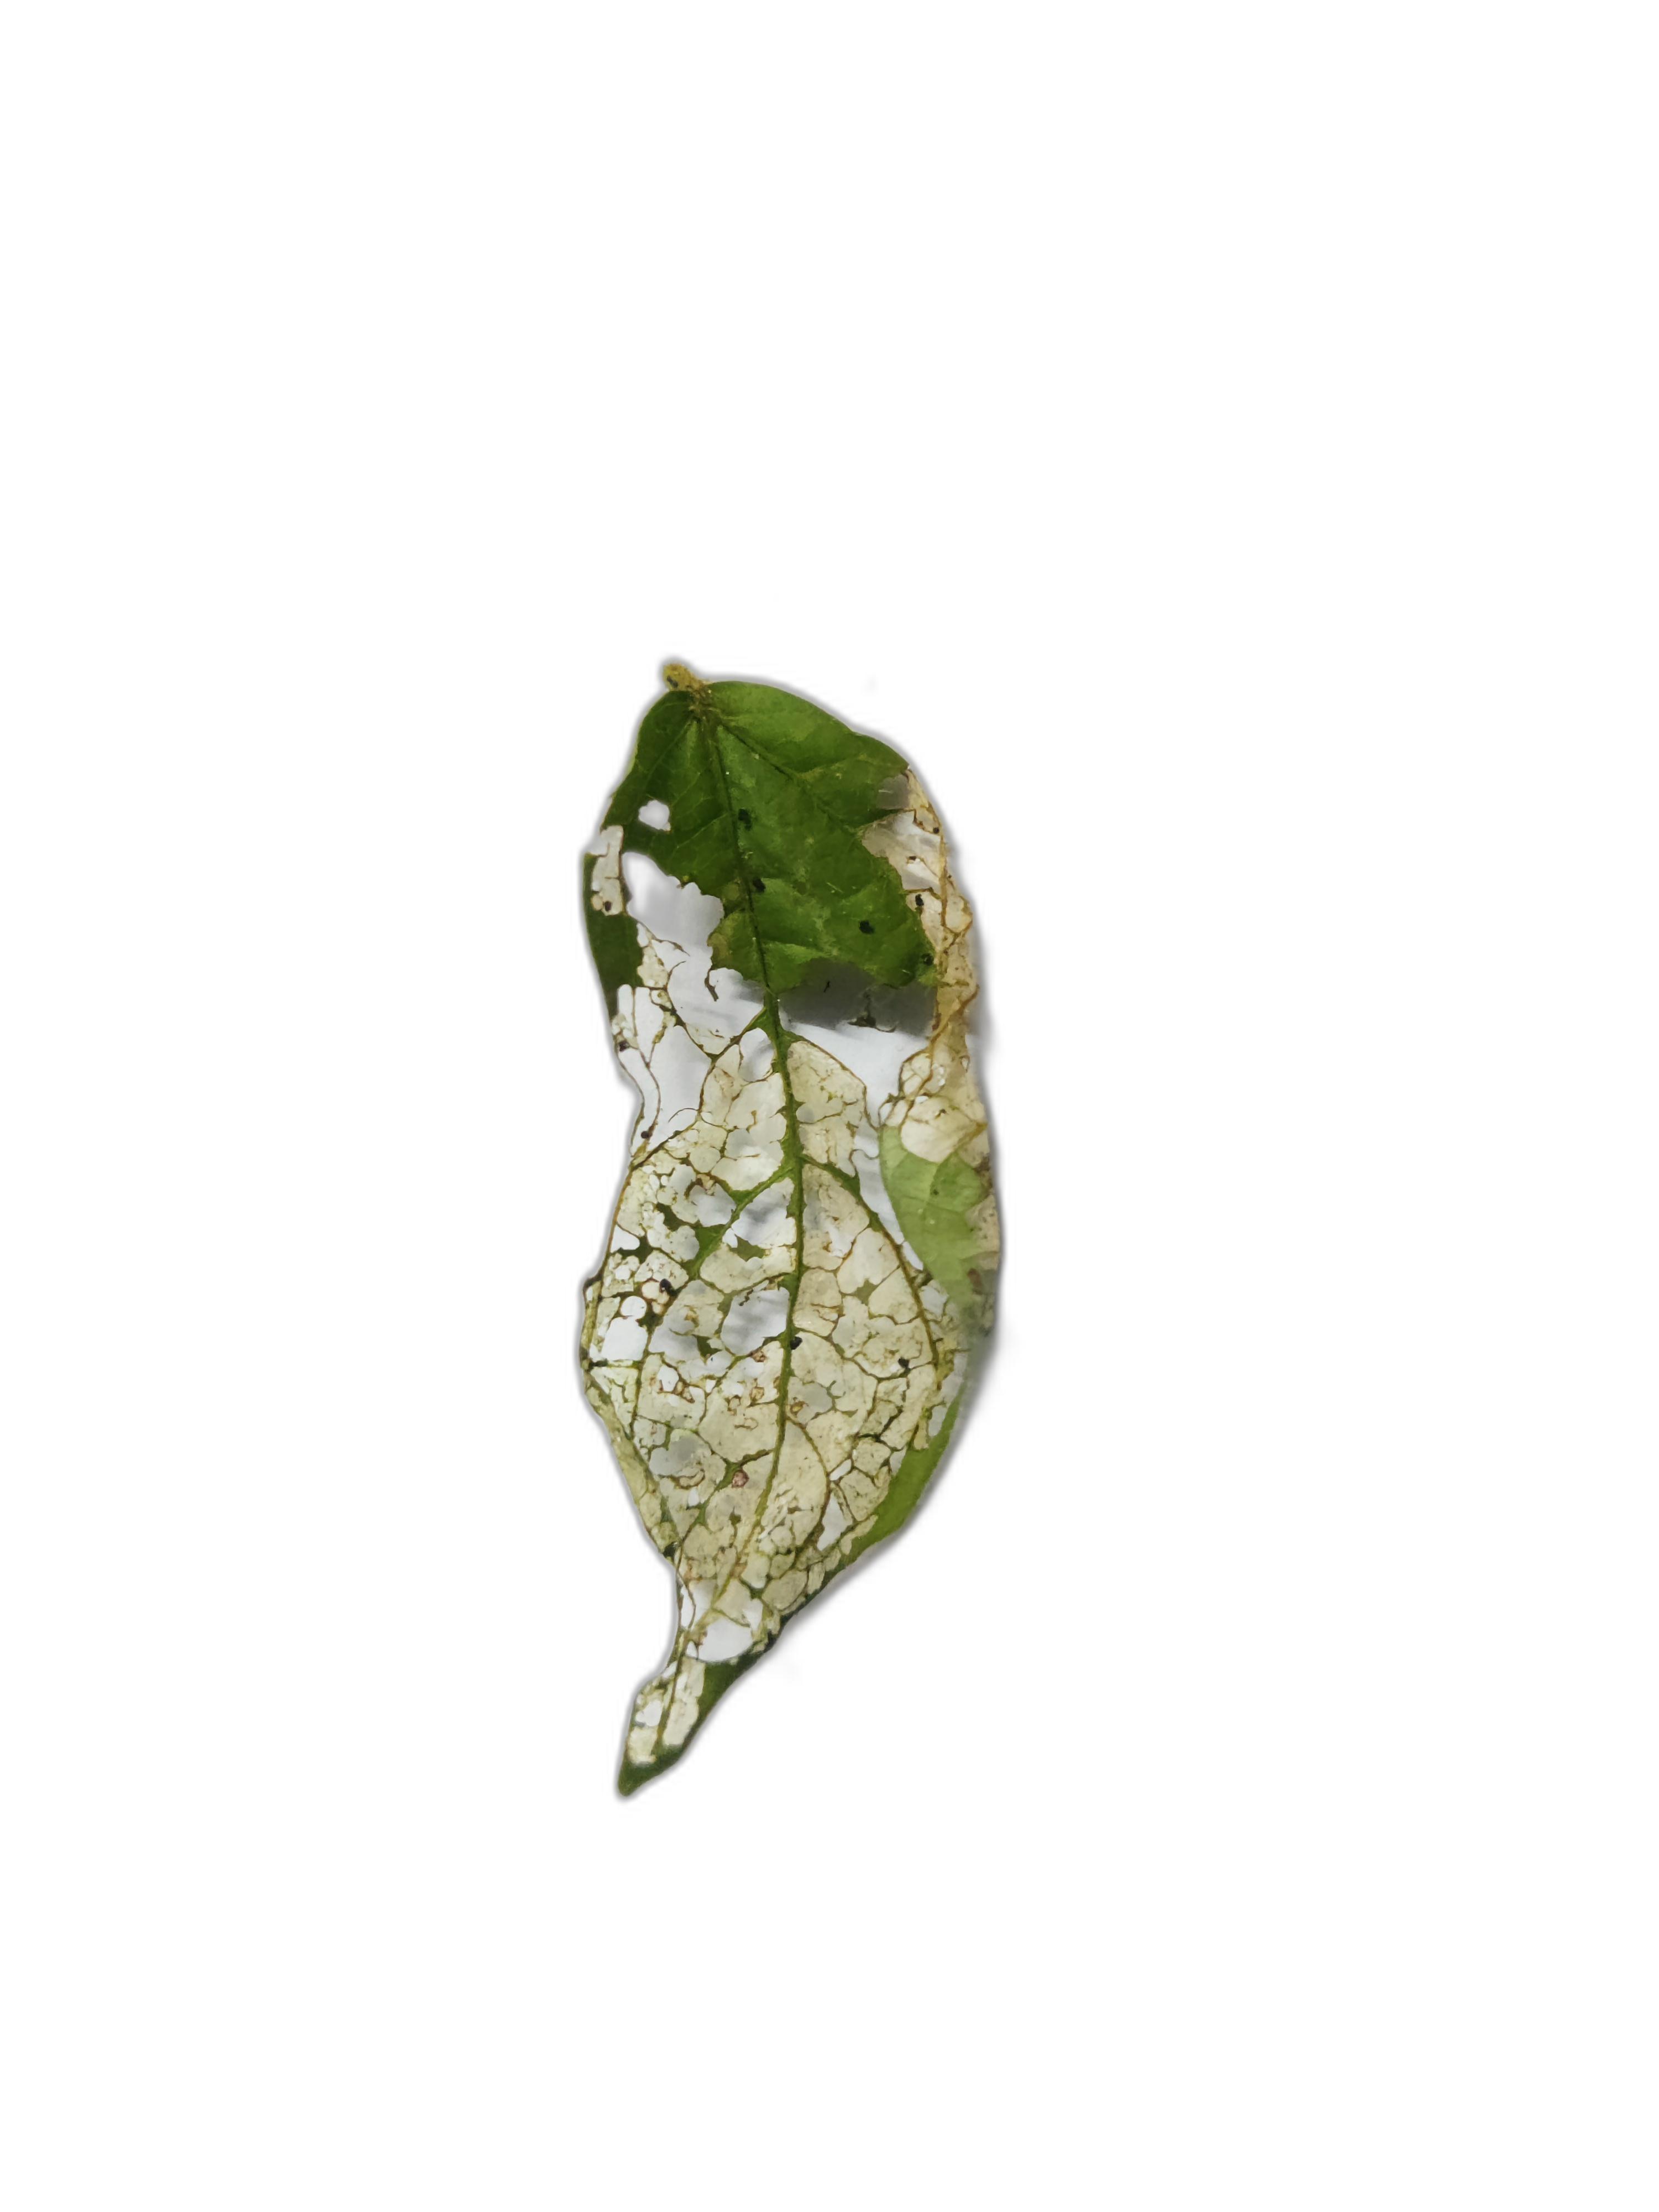
Label: Insect